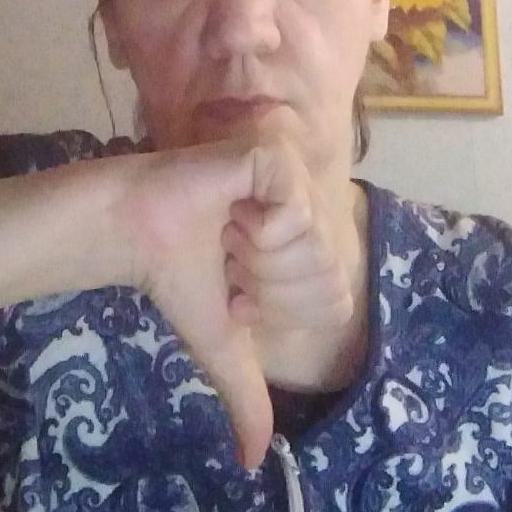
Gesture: dislike